James Hubbell (artist)

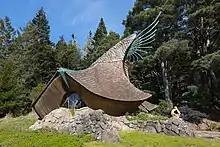
Sea Ranch Chapel

James T. Hubbell (October 23, 1931 – May 17, 2024) was an American visual artist, architectural designer, painter, sculptor, stained-glass designer and founder of the Ilan-Lael Foundation who lived in Santa Ysabel, California. He was best known for designing and building organic-style structures that have been referred to as "hobbit houses", with one such example being his collaboration with Kendrick Bangs Kellogg on the Onion House in Holualoa, Hawaii. His own Pacific Rim Park on San Diego's Shelter Island, is the site where James Hubbell's Final Tribute and 3rd Annual Friendship Walk was held on August 24, 2024.